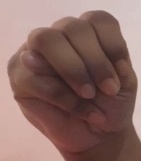
ASL sign: M